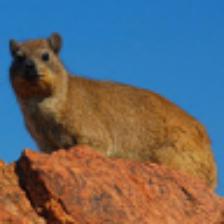
Label: NonHuman